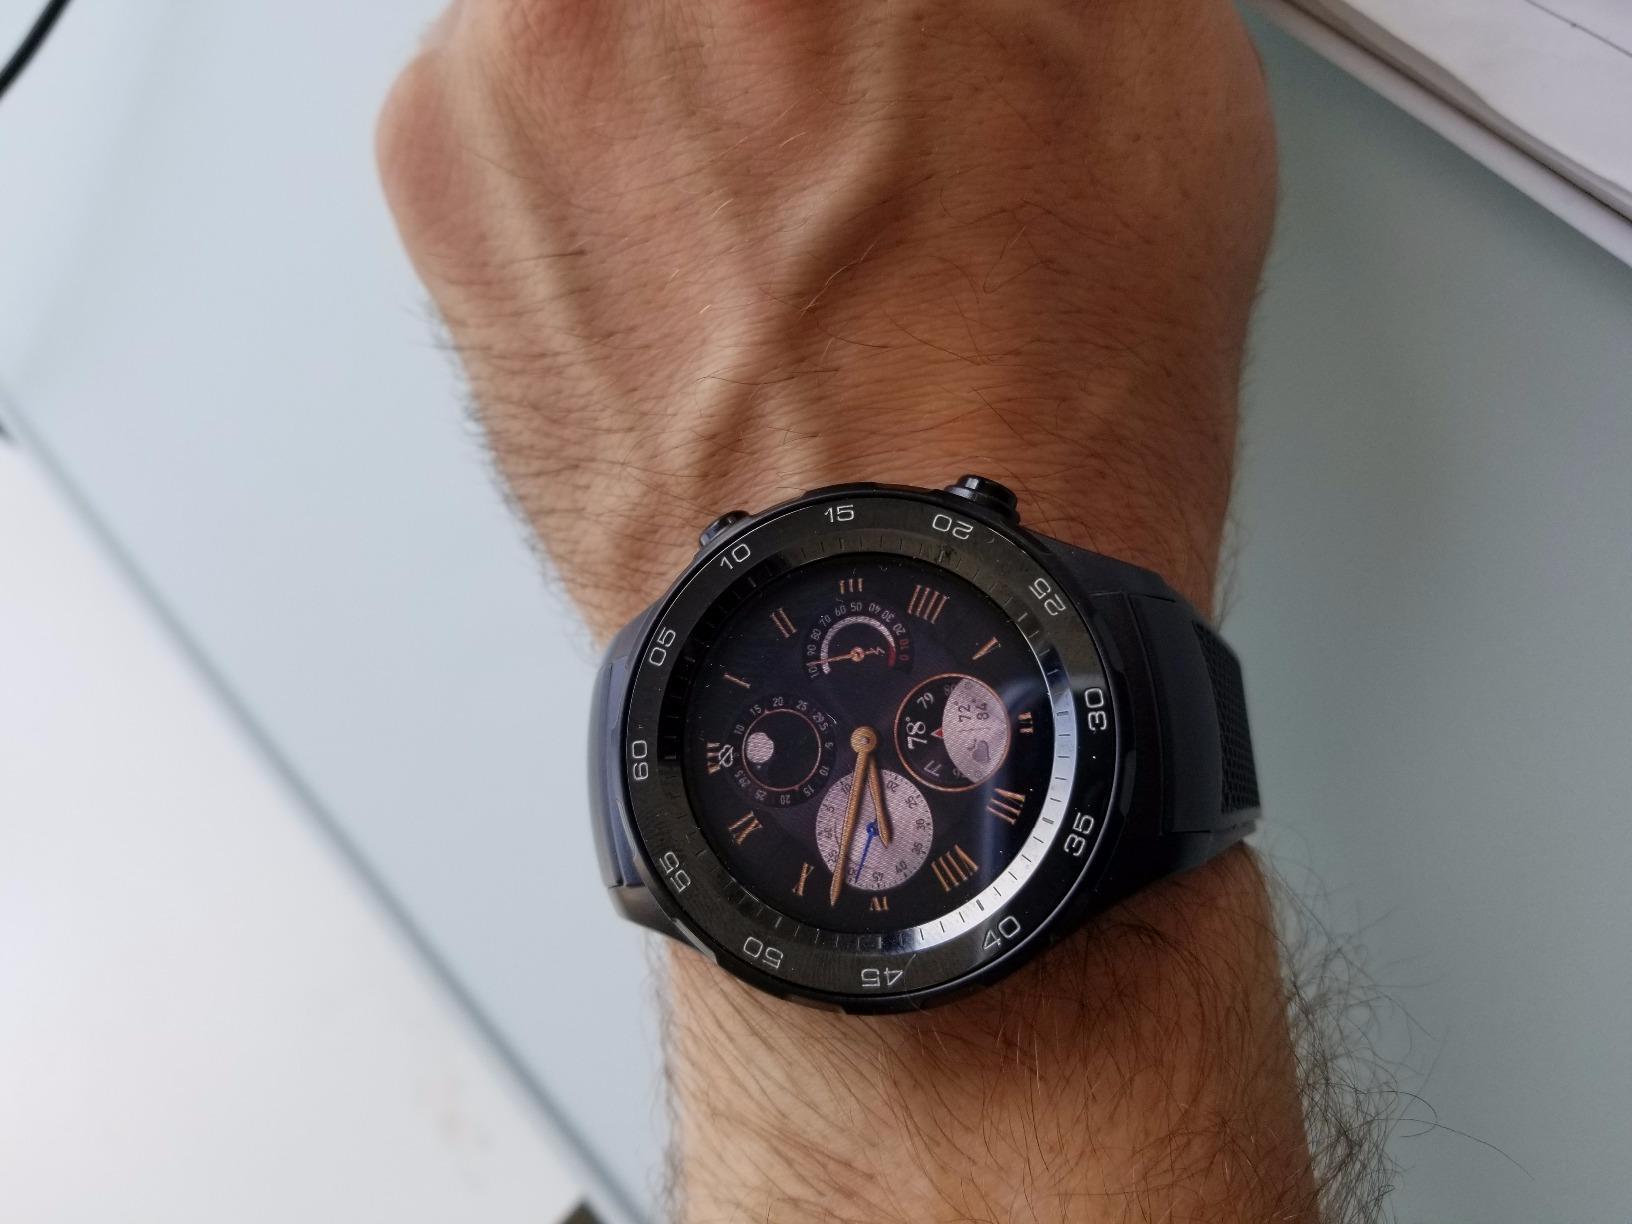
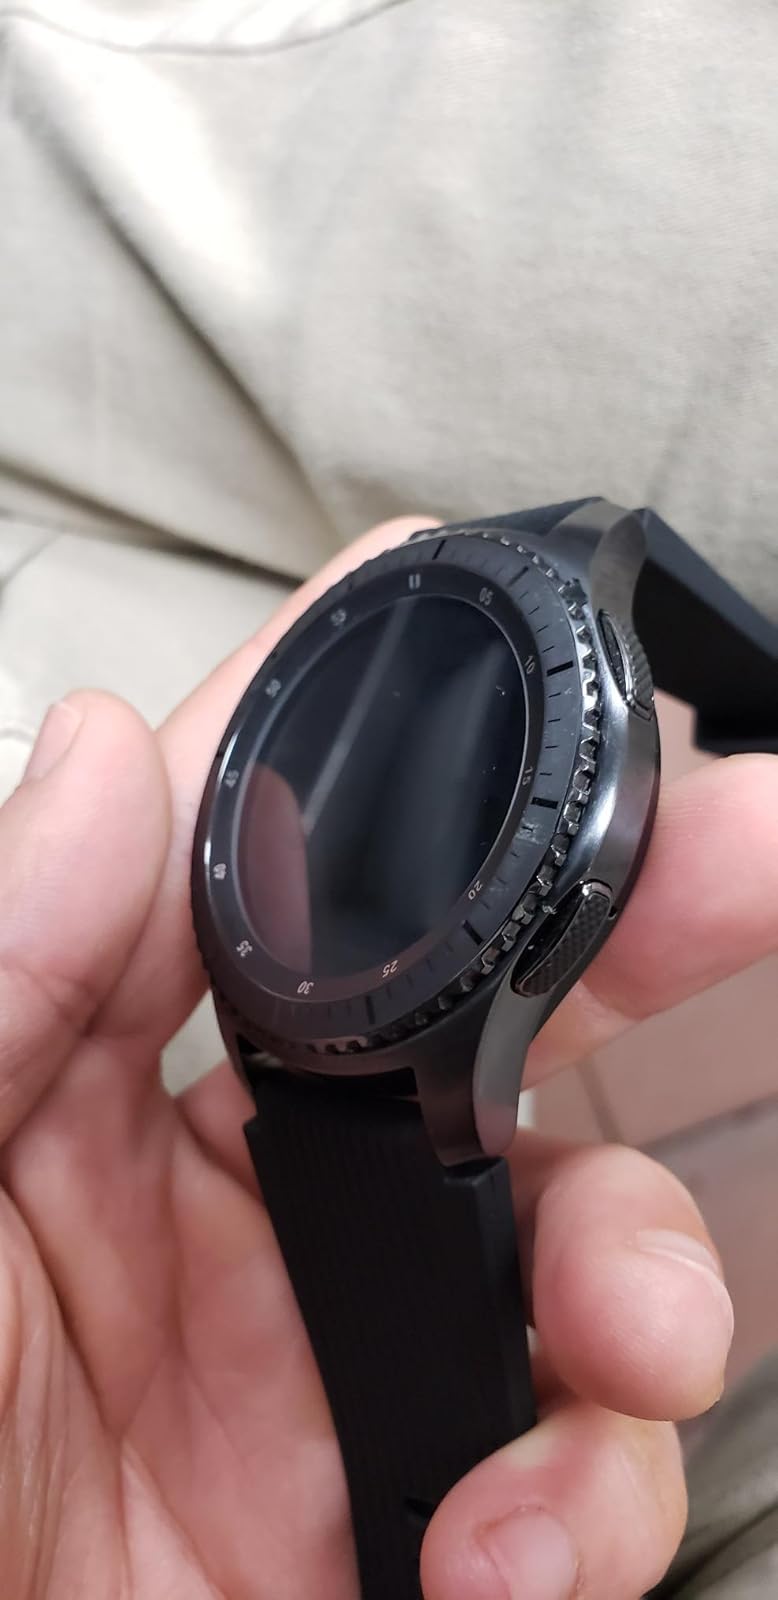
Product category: smartwatch
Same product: no